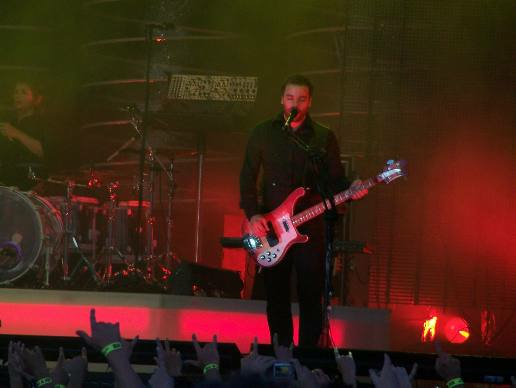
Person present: Yes